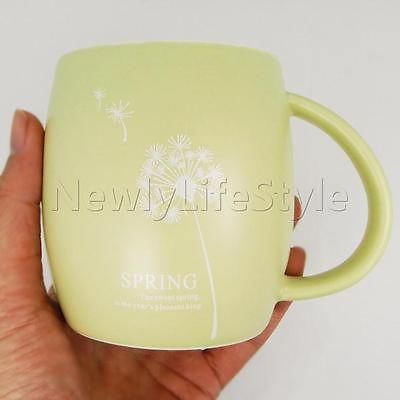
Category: mug